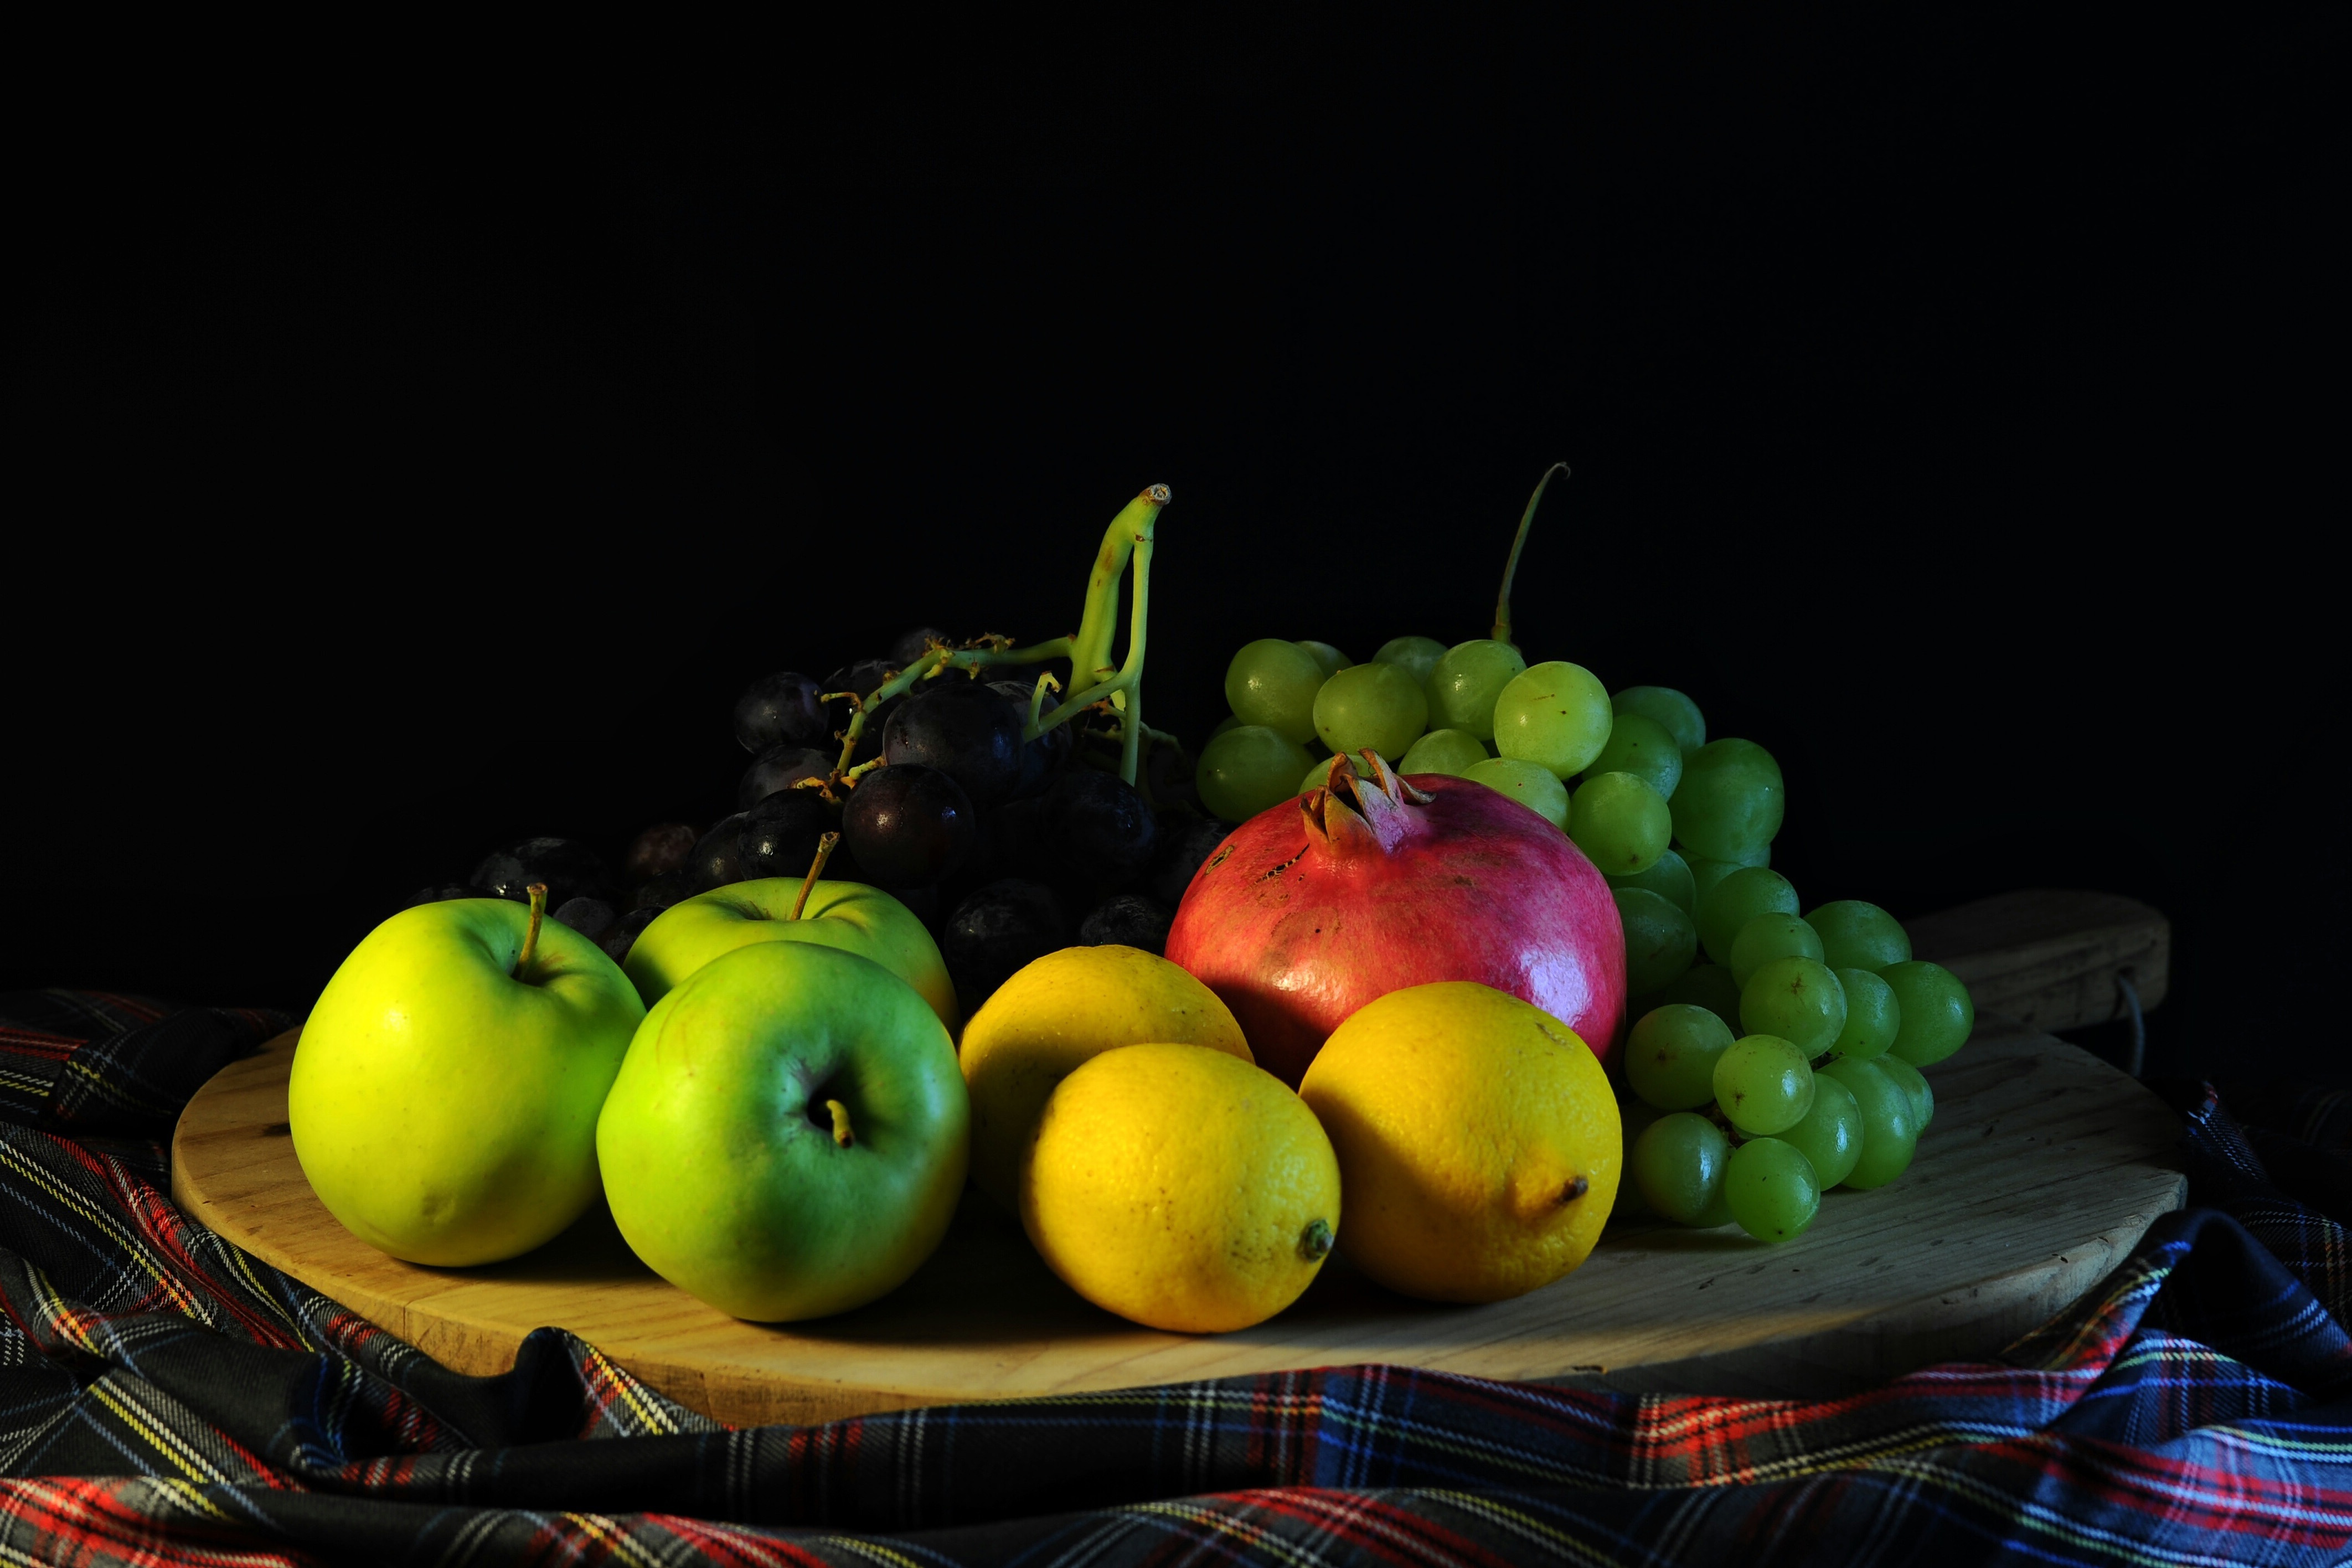
natural foods, still life photography, still life, fruit, local food, food, painting, apple, accessory fruit, plant, Colorfulness, vegetarian food, vegetable, photography, grape, sweetness, vegan nutrition, produce, seedless fruit, superfood, artwork, vitis, whole food